Meriden, West Midlands

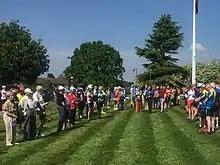
The Memorial Service May 2018

The parish church of St. Laurence was built on the site of a simple Saxon church, dedicated to St. Edmund, erected on her own land by Lady Godiva—the wife of Leofric, Earl of Mercia in the years prior to the Norman conquest.